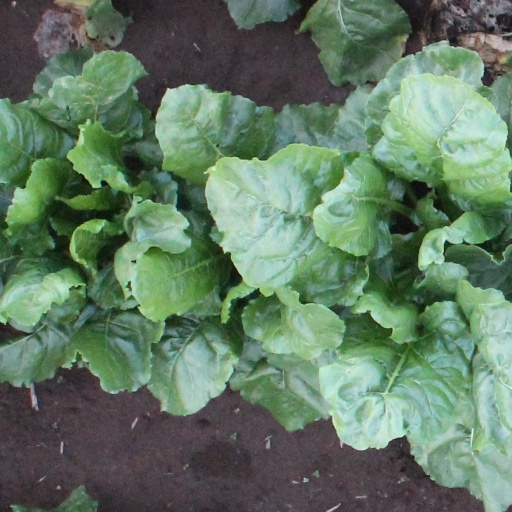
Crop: sugar beet